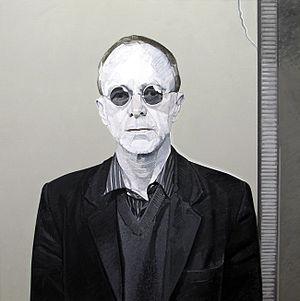
peinture d'Emilienne Farny, acryl sur toile, 100x100 cm
Michel Thévoz, né à Lausanne le 15 juillet 1936, est un écrivain, historien de l'art, philosophe, conservateur de musée et enseignant vaudois.